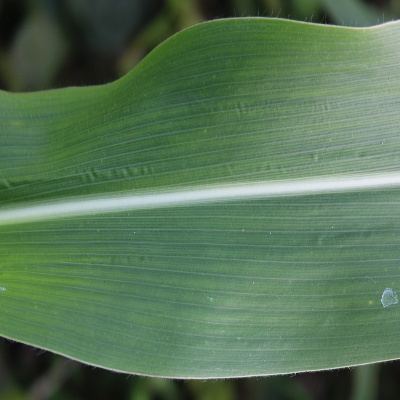
Crop: Maize
Condition: healthy